12-inch gun M1895

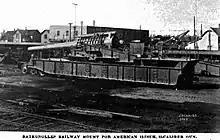
A 12-inch M1895 railway gun.

After the American entry into World War I, the army recognized the need for large-caliber railway guns for use on the Western Front. Among the weapons available were 45 12-inch guns, to be removed from fixed defenses or taken from spares. Twelve M1895 weapons were mounted on M1918 railway carriages (based on the French Batignolles mount) by mid-1919; it is unclear if any more were eventually mounted. A detailed description of the railway mounting is given in "Railway Artillery, Vol. I" by Lt. Col. H. W. Miller. The range of the railway weapon was at 38° elevation. Like almost all US-made railway guns of World War I (the notable exception being the US Navy's 14"/50 caliber railway guns), these never left the US. Although the twelve guns survived until early in World War II, they were not deployed. In 1941 they were declared "limited standard", and all but one were scrapped during the war. The survivor was used for experimental purposes at the Naval Surface Warfare Center Dahlgren Division until it was transferred to the U.S. Army Ordnance Training and Heritage Center at Fort Lee, Virginia in the 2000s.